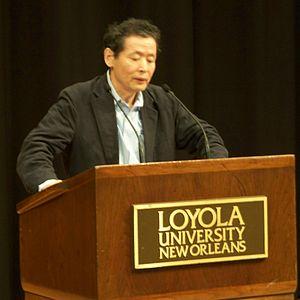
Kōjin Karatani, né le 6 août 1941 à Amagasaki est un penseur et critique japonais.